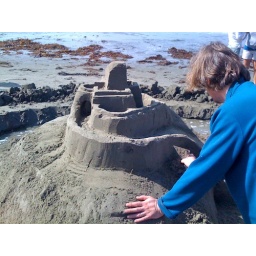
walls around the castle